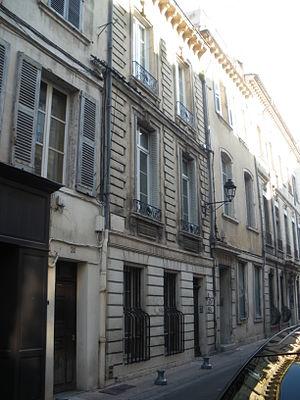
Maisons ""aux Ballons"", à Avignon
Le dictionnaire des rues d'Avignon est un dictionnaire des rues de la commune d'Avignon, commune française dans le département de Vaucluse.
Joseph-Michel Montgolfier, né le 26 août 1740 à Vidalon-lès-Annonay en Ardèche et mort le 26 juin 1810 à Balaruc-les-Bains dans l'Hérault, est le frère de Jacques-Étienne Montgolfier, avec qui il inventa la montgolfière en 1782.
À l’intérieur des remparts d'Avignon, les maisons historiques d’Avignon se distinguent soit par leur riche patrimoine architectural, soit par des évènements historiques qui s’y sont déroulés ou par les personnalités qui y ont habité.